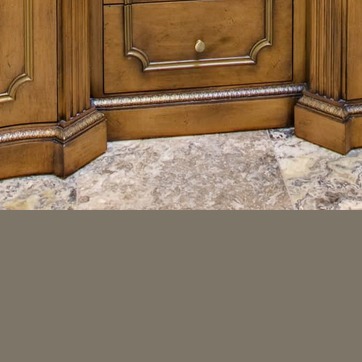
Material: tile